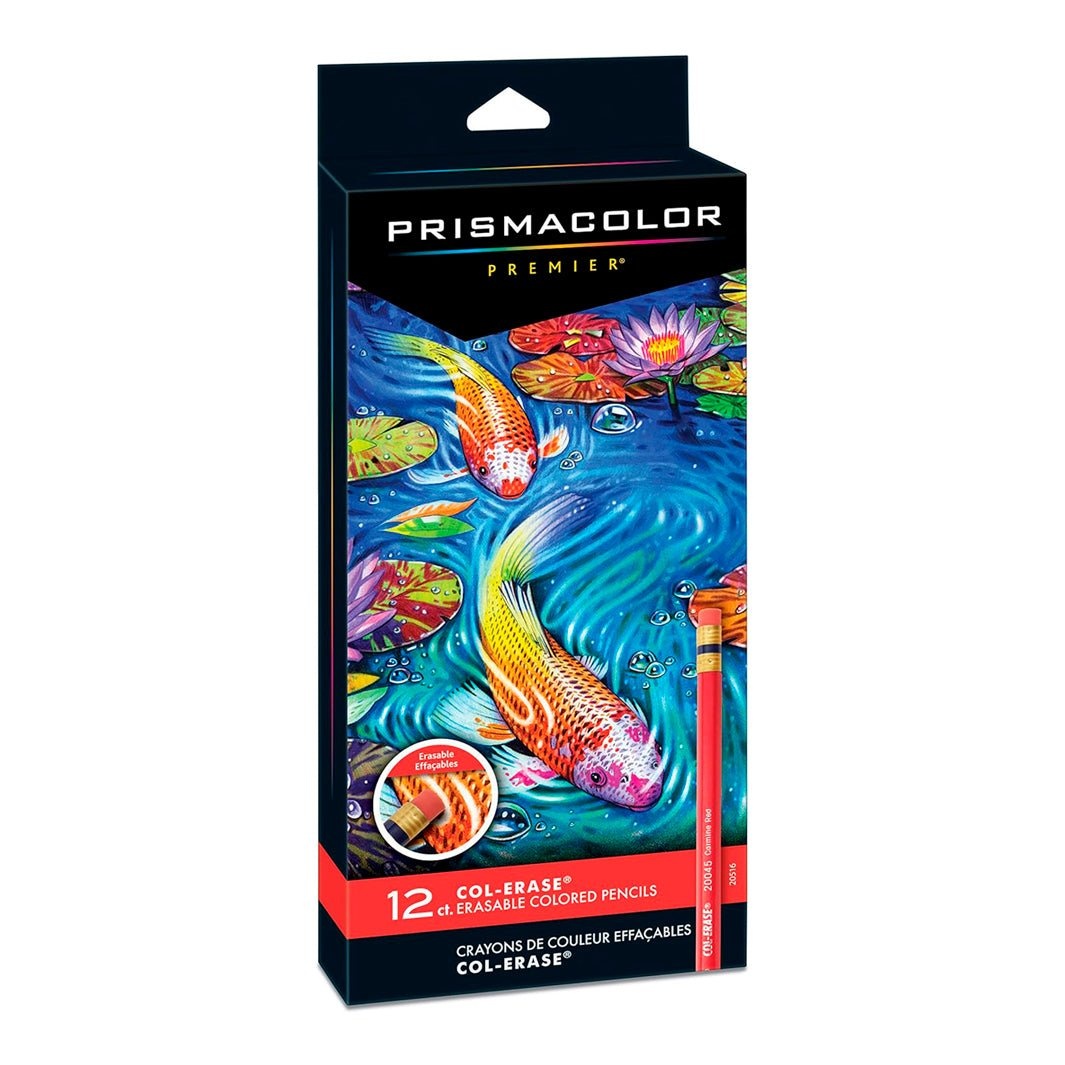
Colores Prismacolor Col-Erase con 12
Colores base cera, borrables con casi cualquier goma Formulados para actividades de diseño y boceto, más que para trabajos finales Set con 12 colores Los colores Prismacolor Col-Erase son lápices de color casi de culto, son de esos colores que tienes que probar una vez en tu vida. Lo genial de los Col-Erase es que, a diferencia de otros colores, están formulados para que el trazo se pueda borrar fácilmente con casi cualquier goma de borrar. Esto los hace muy buenos compañeros para trabajos de diseño, animación, para bocetaje, e incluso para hacer la guía antes de escanear. Este set incluye 12 Prismacolor Col-Erase.
Brand: Prismacolor
Category: Office Supplies > Office Instruments > Writing & Drawing Instruments > Crayons > Twistable Crayons